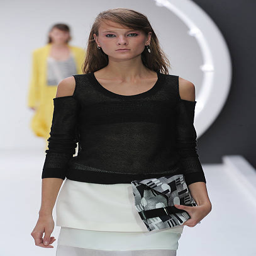
a model walks the runway at the summer fashion show during event .